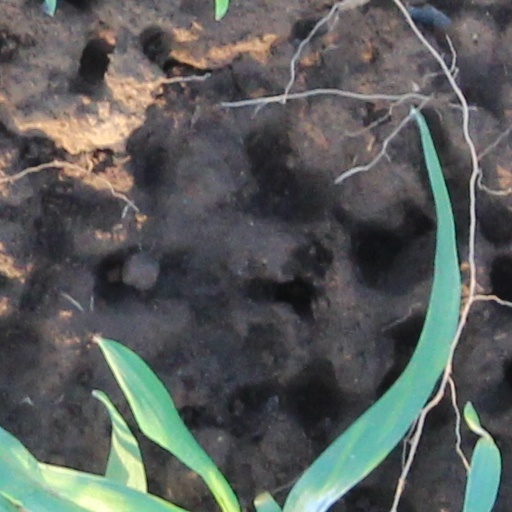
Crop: wheat